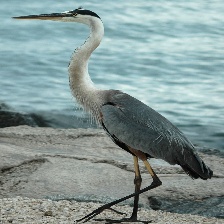
Species: BLUE HERON
Scientific name: ARDEA HERODIAS
ImageNet parent category: little_blue_heron